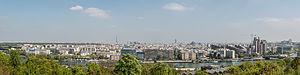
Boulogne-Billancourt est une commune française des Hauts-de-Seine et de la métropole du Grand Paris en région Île-de-France, la plus peuplée des communes franciliennes après Paris. Elle résulte de la réunion, réalisée sous le nom de Boulogne sur Seine en 1790, de Boulogne la Petite, paroisse érigée en 1343 autour de l'église Notre Dame de Boulogne sur Seyne, et de la rive droite de Saint-Cloud. Le nom de Boulogne Billancourt, tardivement adopté en 1926, acte le démantèlement, au profit du XVIᵉ arrondissement, du vaste territoire de Longchamp et du Bois de Boulogne, et l'adjonction, accordée en 1860 comme une compensation, de Billancourt, écart d'Auteuil devenu dans l'entre deux guerres le fief historique des usines Renault.